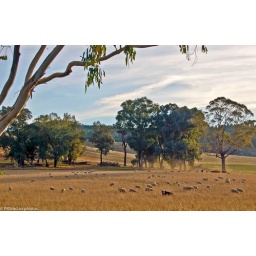
A cow among the sheep in the rolling hill area of New South Wales, Australia. Taken in the glow of late afternoon.